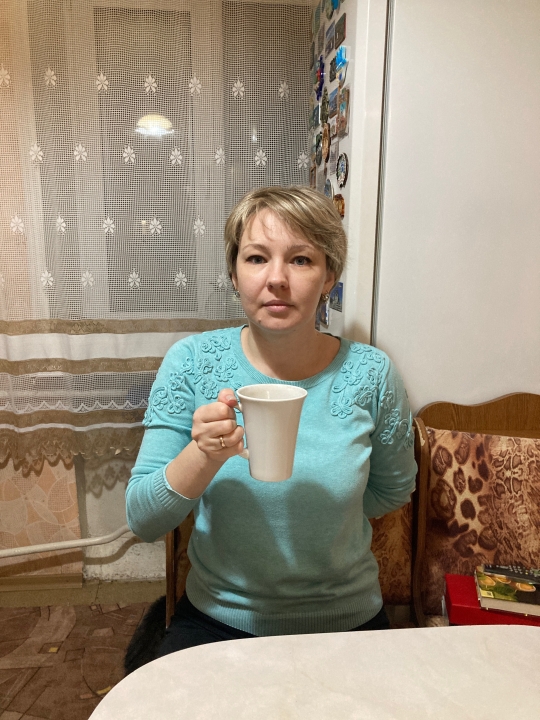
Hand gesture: no_gesture